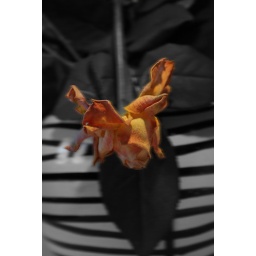
a hanging rose in colour on a black and white background